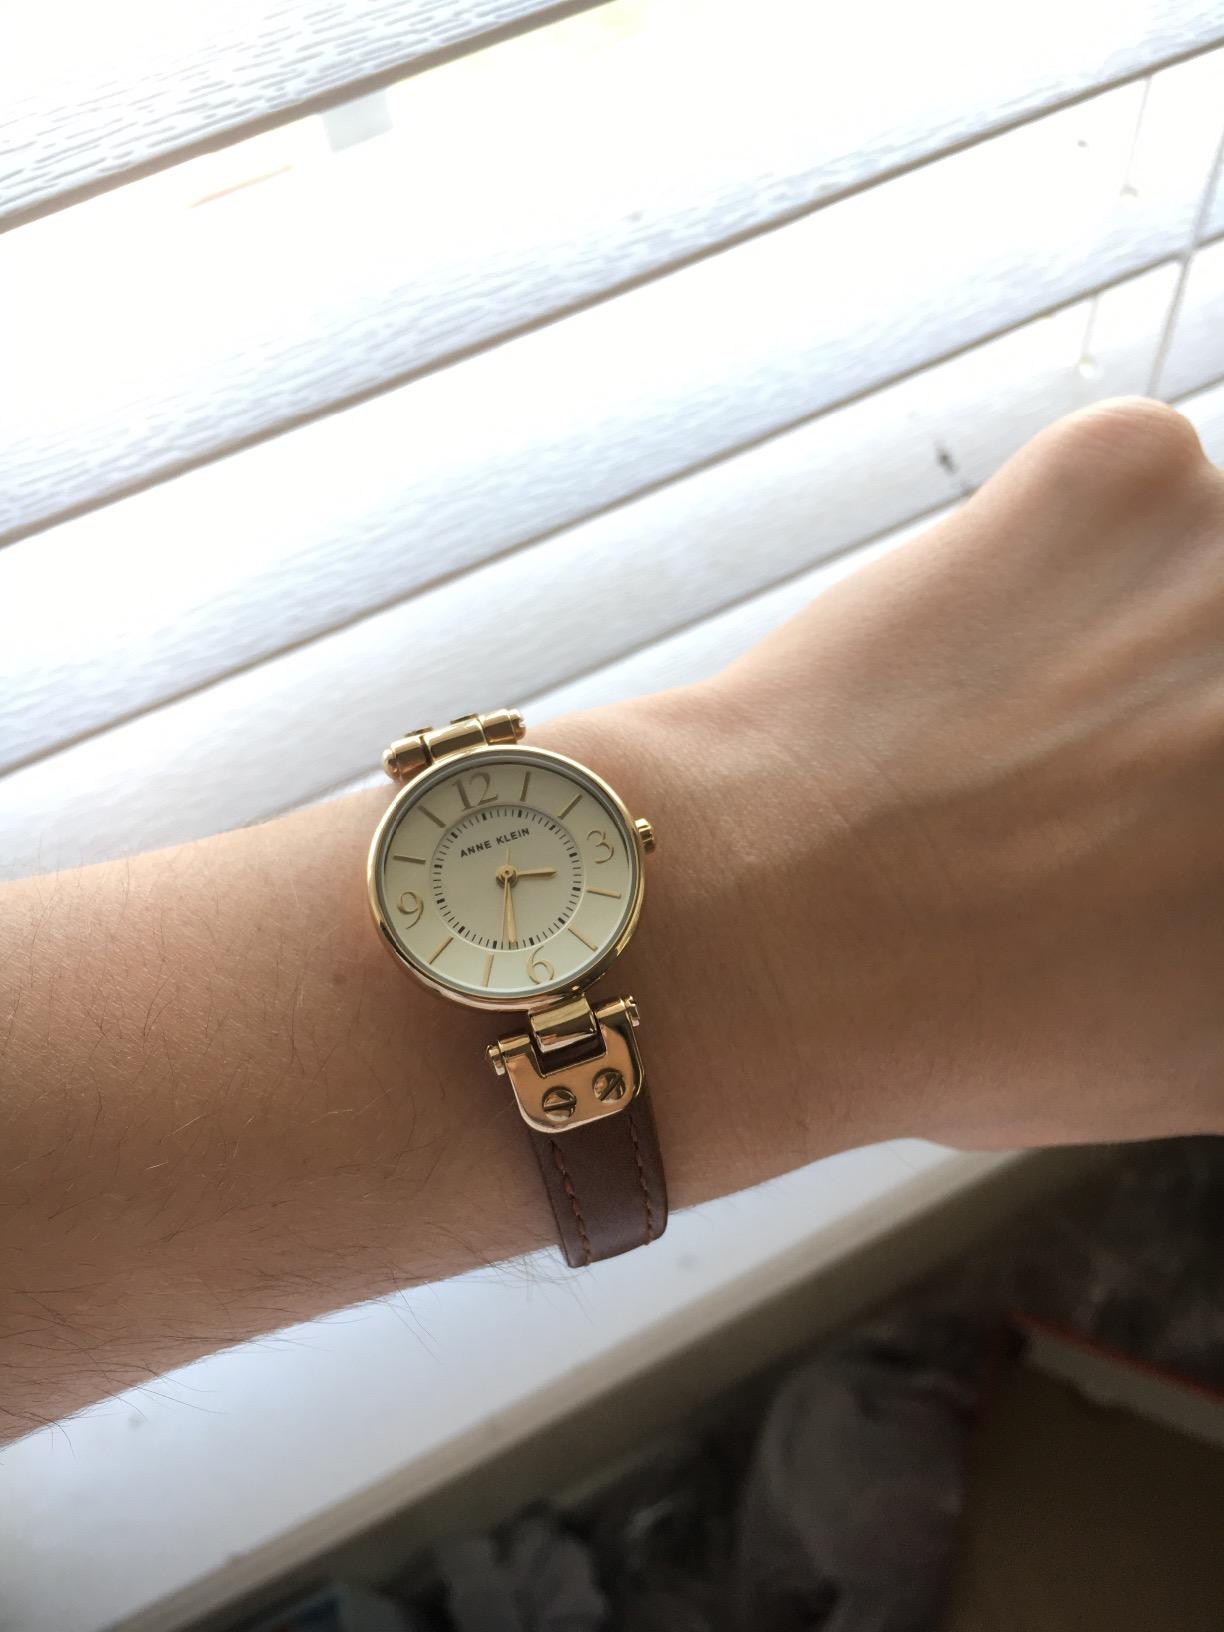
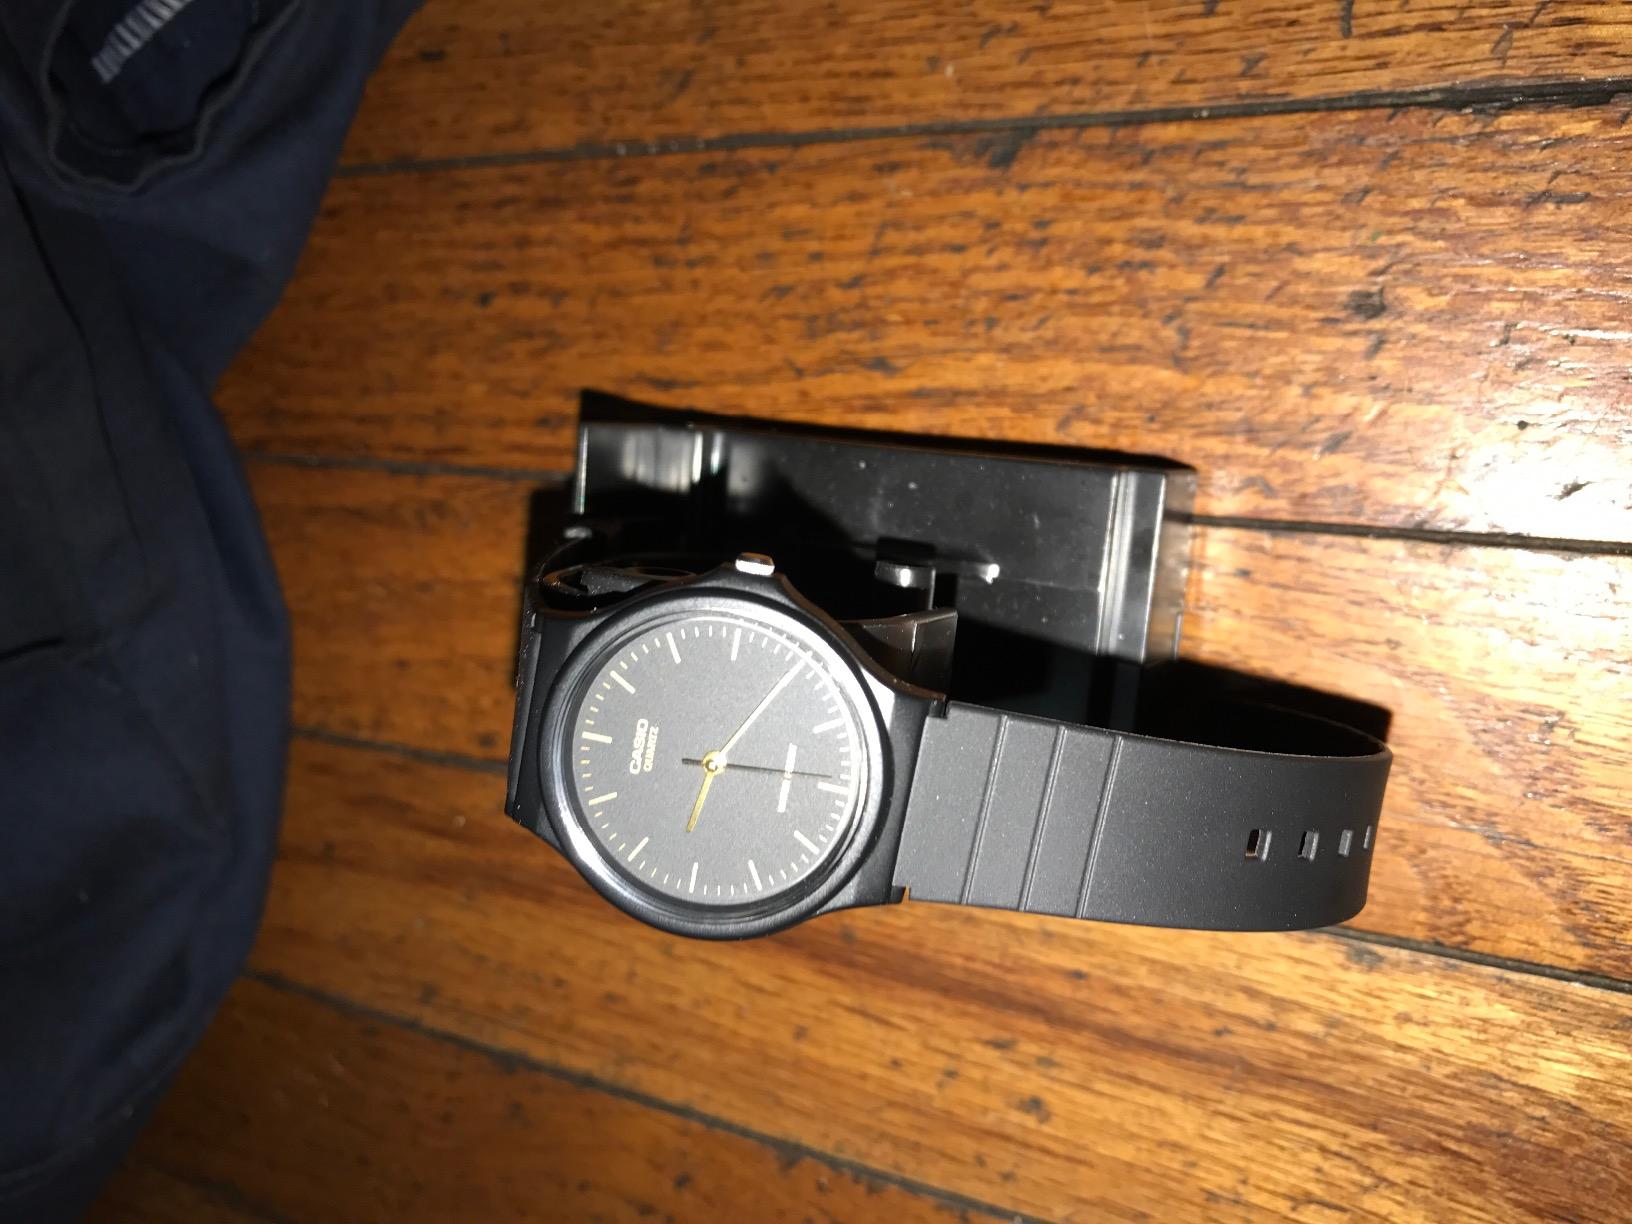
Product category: accessories_watch
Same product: no